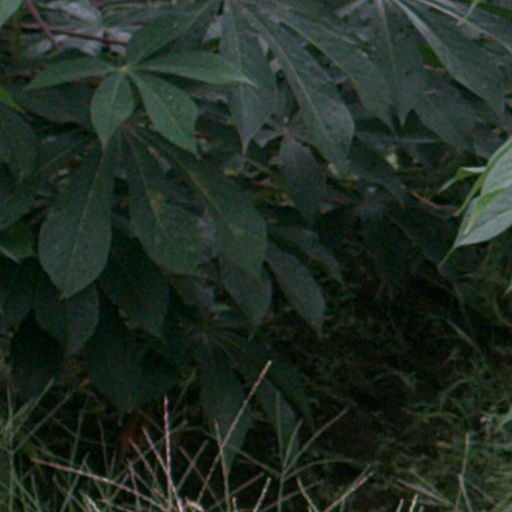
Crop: cassava